Fulvio Melia

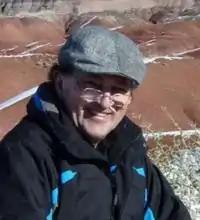

Fulvio Melia (born 2 August 1956) is an Italian-American astrophysicist, cosmologist and author. He is professor of physics, astronomy and the applied math program at the University of Arizona and was a scientific editor of "The Astrophysical Journal" and an associate editor of "The Astrophysical Journal Letters". A former Presidential Young Investigator and Sloan Research Fellow, he is the author of six English books (and various foreign translations) and 230 refereed articles on theoretical astrophysics and cosmology.